Formula Easter

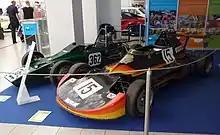
Formula MTX 1-02 and MTX 1-03

Engine displacement was restricted to 1300 cubic centimeters, which led to widespread adoption of the Lada (Zhiguli) 21011 engine block. These Soviet made inline-4 powerplants produced 70-75 hp off the assembly line, and could be tuned up to 90-110 hp with moderate effort.